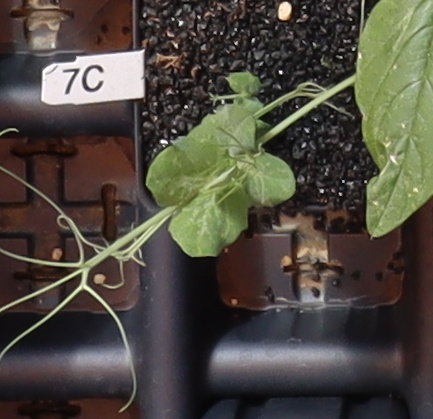
Label: Field Pea